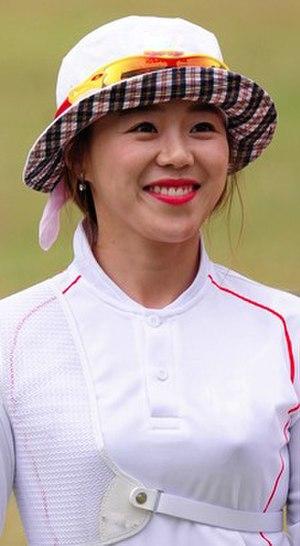
Chang Hye-jin, née le 13 mai 1987 à Daegu, est une archère sud-coréenne. Double championne olympique surprise aux Jeux de Rio de 2016, elle devient vice-championne du monde de tir à l'arc à Mexico en 2017.